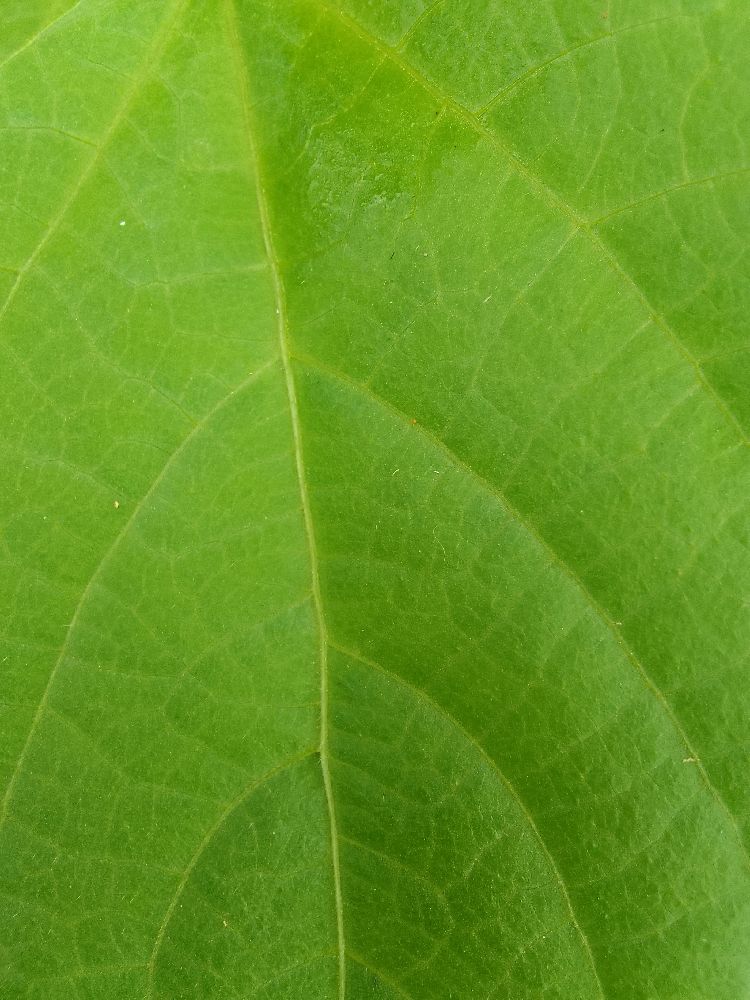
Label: healthy